Aisha Bibi

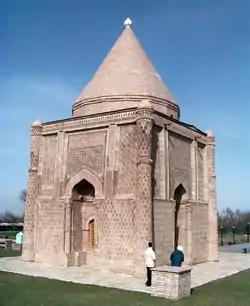
the restored mausoleum of Aisha Bibi

The Aisha-Bibi is an 11th or 12th-century mausoleum for a noble woman located in the village of Aisha Bibi, west of Taraz, Kazakhstan on the Silk Road. It is locally famous as a monument to love and faithfulness.